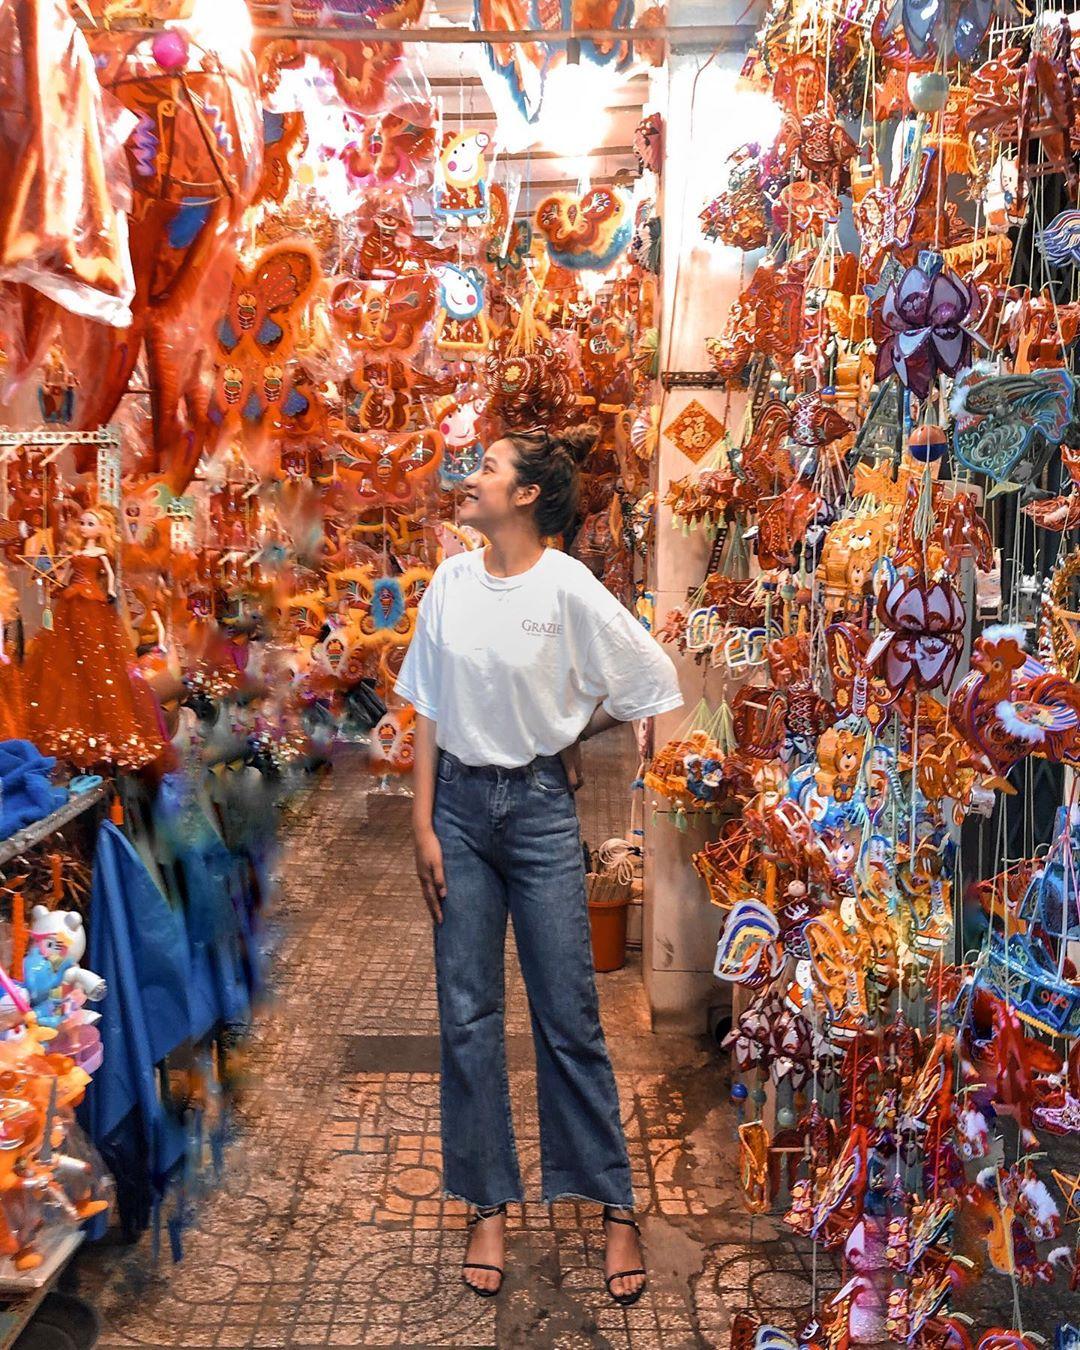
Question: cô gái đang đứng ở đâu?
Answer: cửa hàng bán đèn trung thu